History of Riga

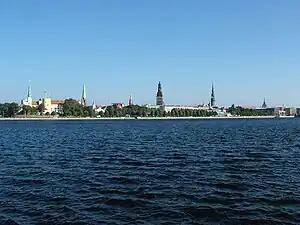
Classical view of Riga's Skyline

Riga served as a gateway to trade with the Baltic tribes and with Russia. In 1282 Riga became a member of the Hanseatic League (German "Hanse", English "Hansa"). The Hansa developed out of an association of merchants into a loose trade and political union of North German and Baltic cities and towns. Due to its economic protectionist policies which favored its German members, the League was very successful, but its exclusionist policies produced competitors. Back in 1298 citizens of Riga and Lithuanian Grand Duke Vytenis concluded a treaty, whereby pagan Lithuanian garrison would defend them from the depredations of Teutonic Order. The military contract remained in force until 1313.